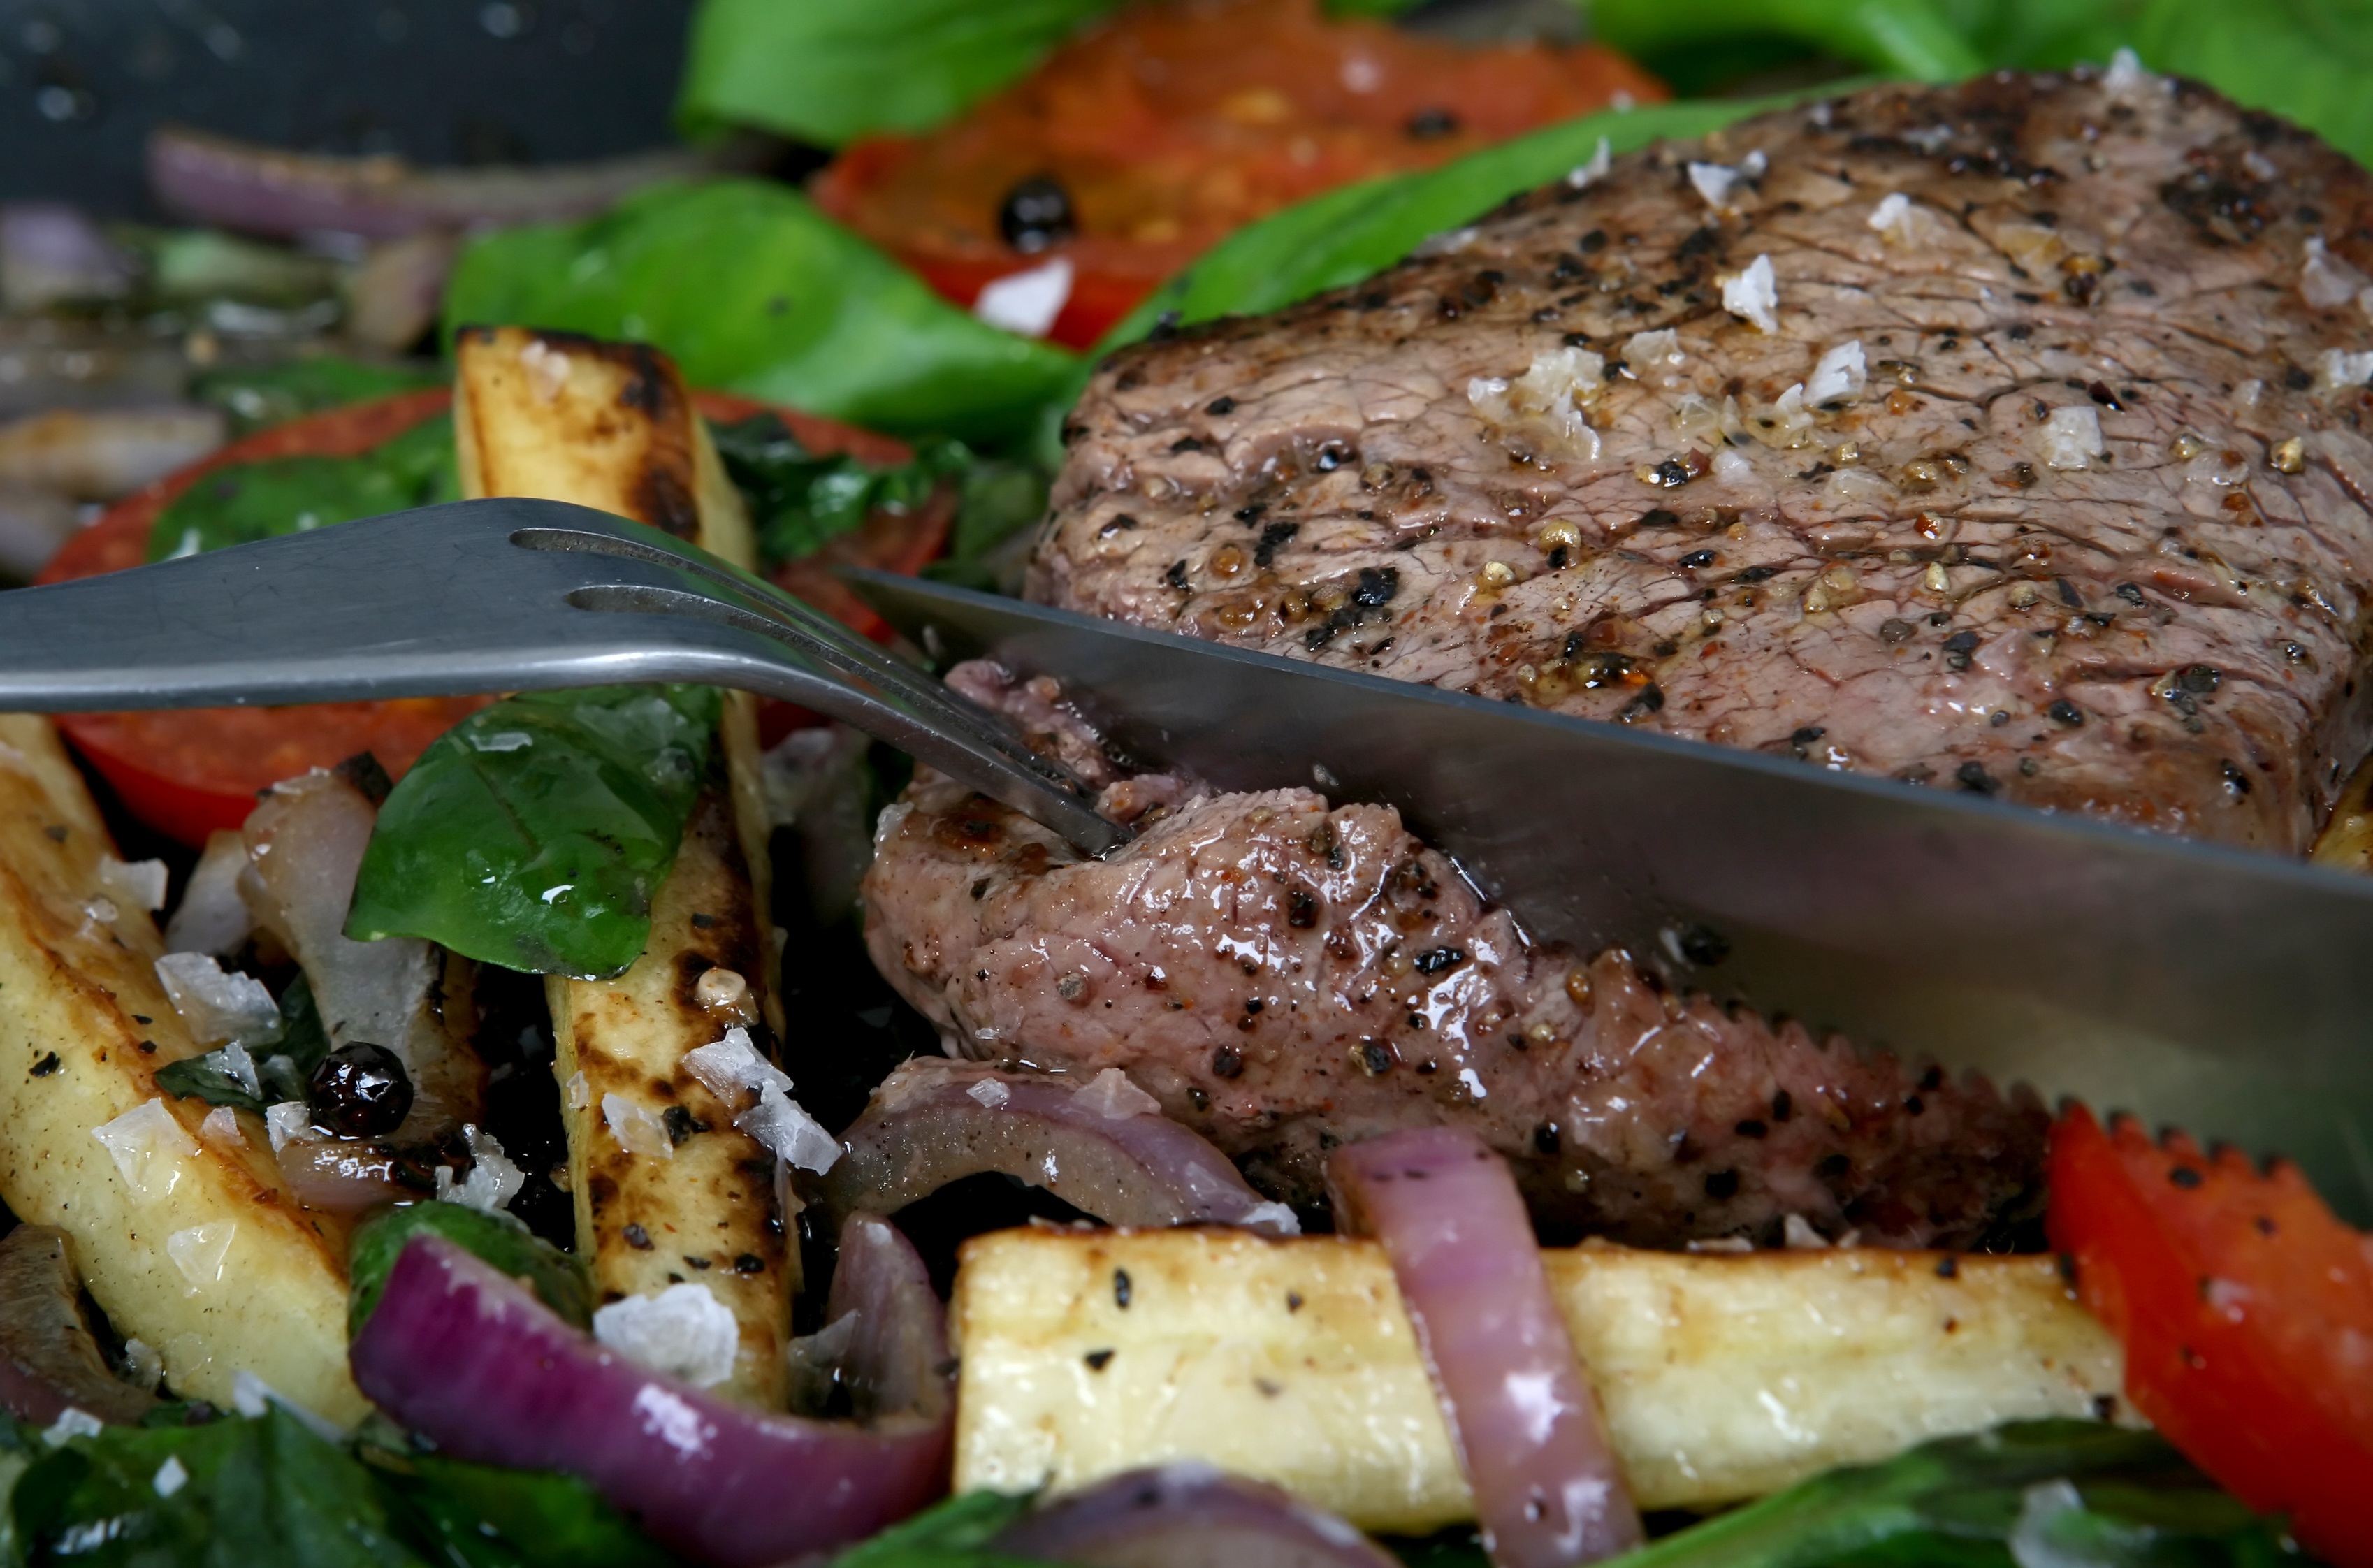
leaf, restaurant, summer, dish, meal, food, spring, green, red, cooking, produce, macro, natural, fresh, kitchen, colorful, closeup, groceries, healthy, meat, lunch, cuisine, beef, delicious, health, chef, steak, lettuce, cook, tomato, lamb, stalk, garnish, nutrition, vegetables, dinner, supermarket, good, slim, oregano, diet, starter, herbs, cherry, turnip, organic, ingredients, supper, parsnip, dieting, slimming, wholesome